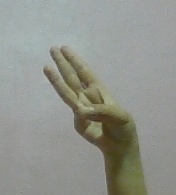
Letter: thaa